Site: brandenburg
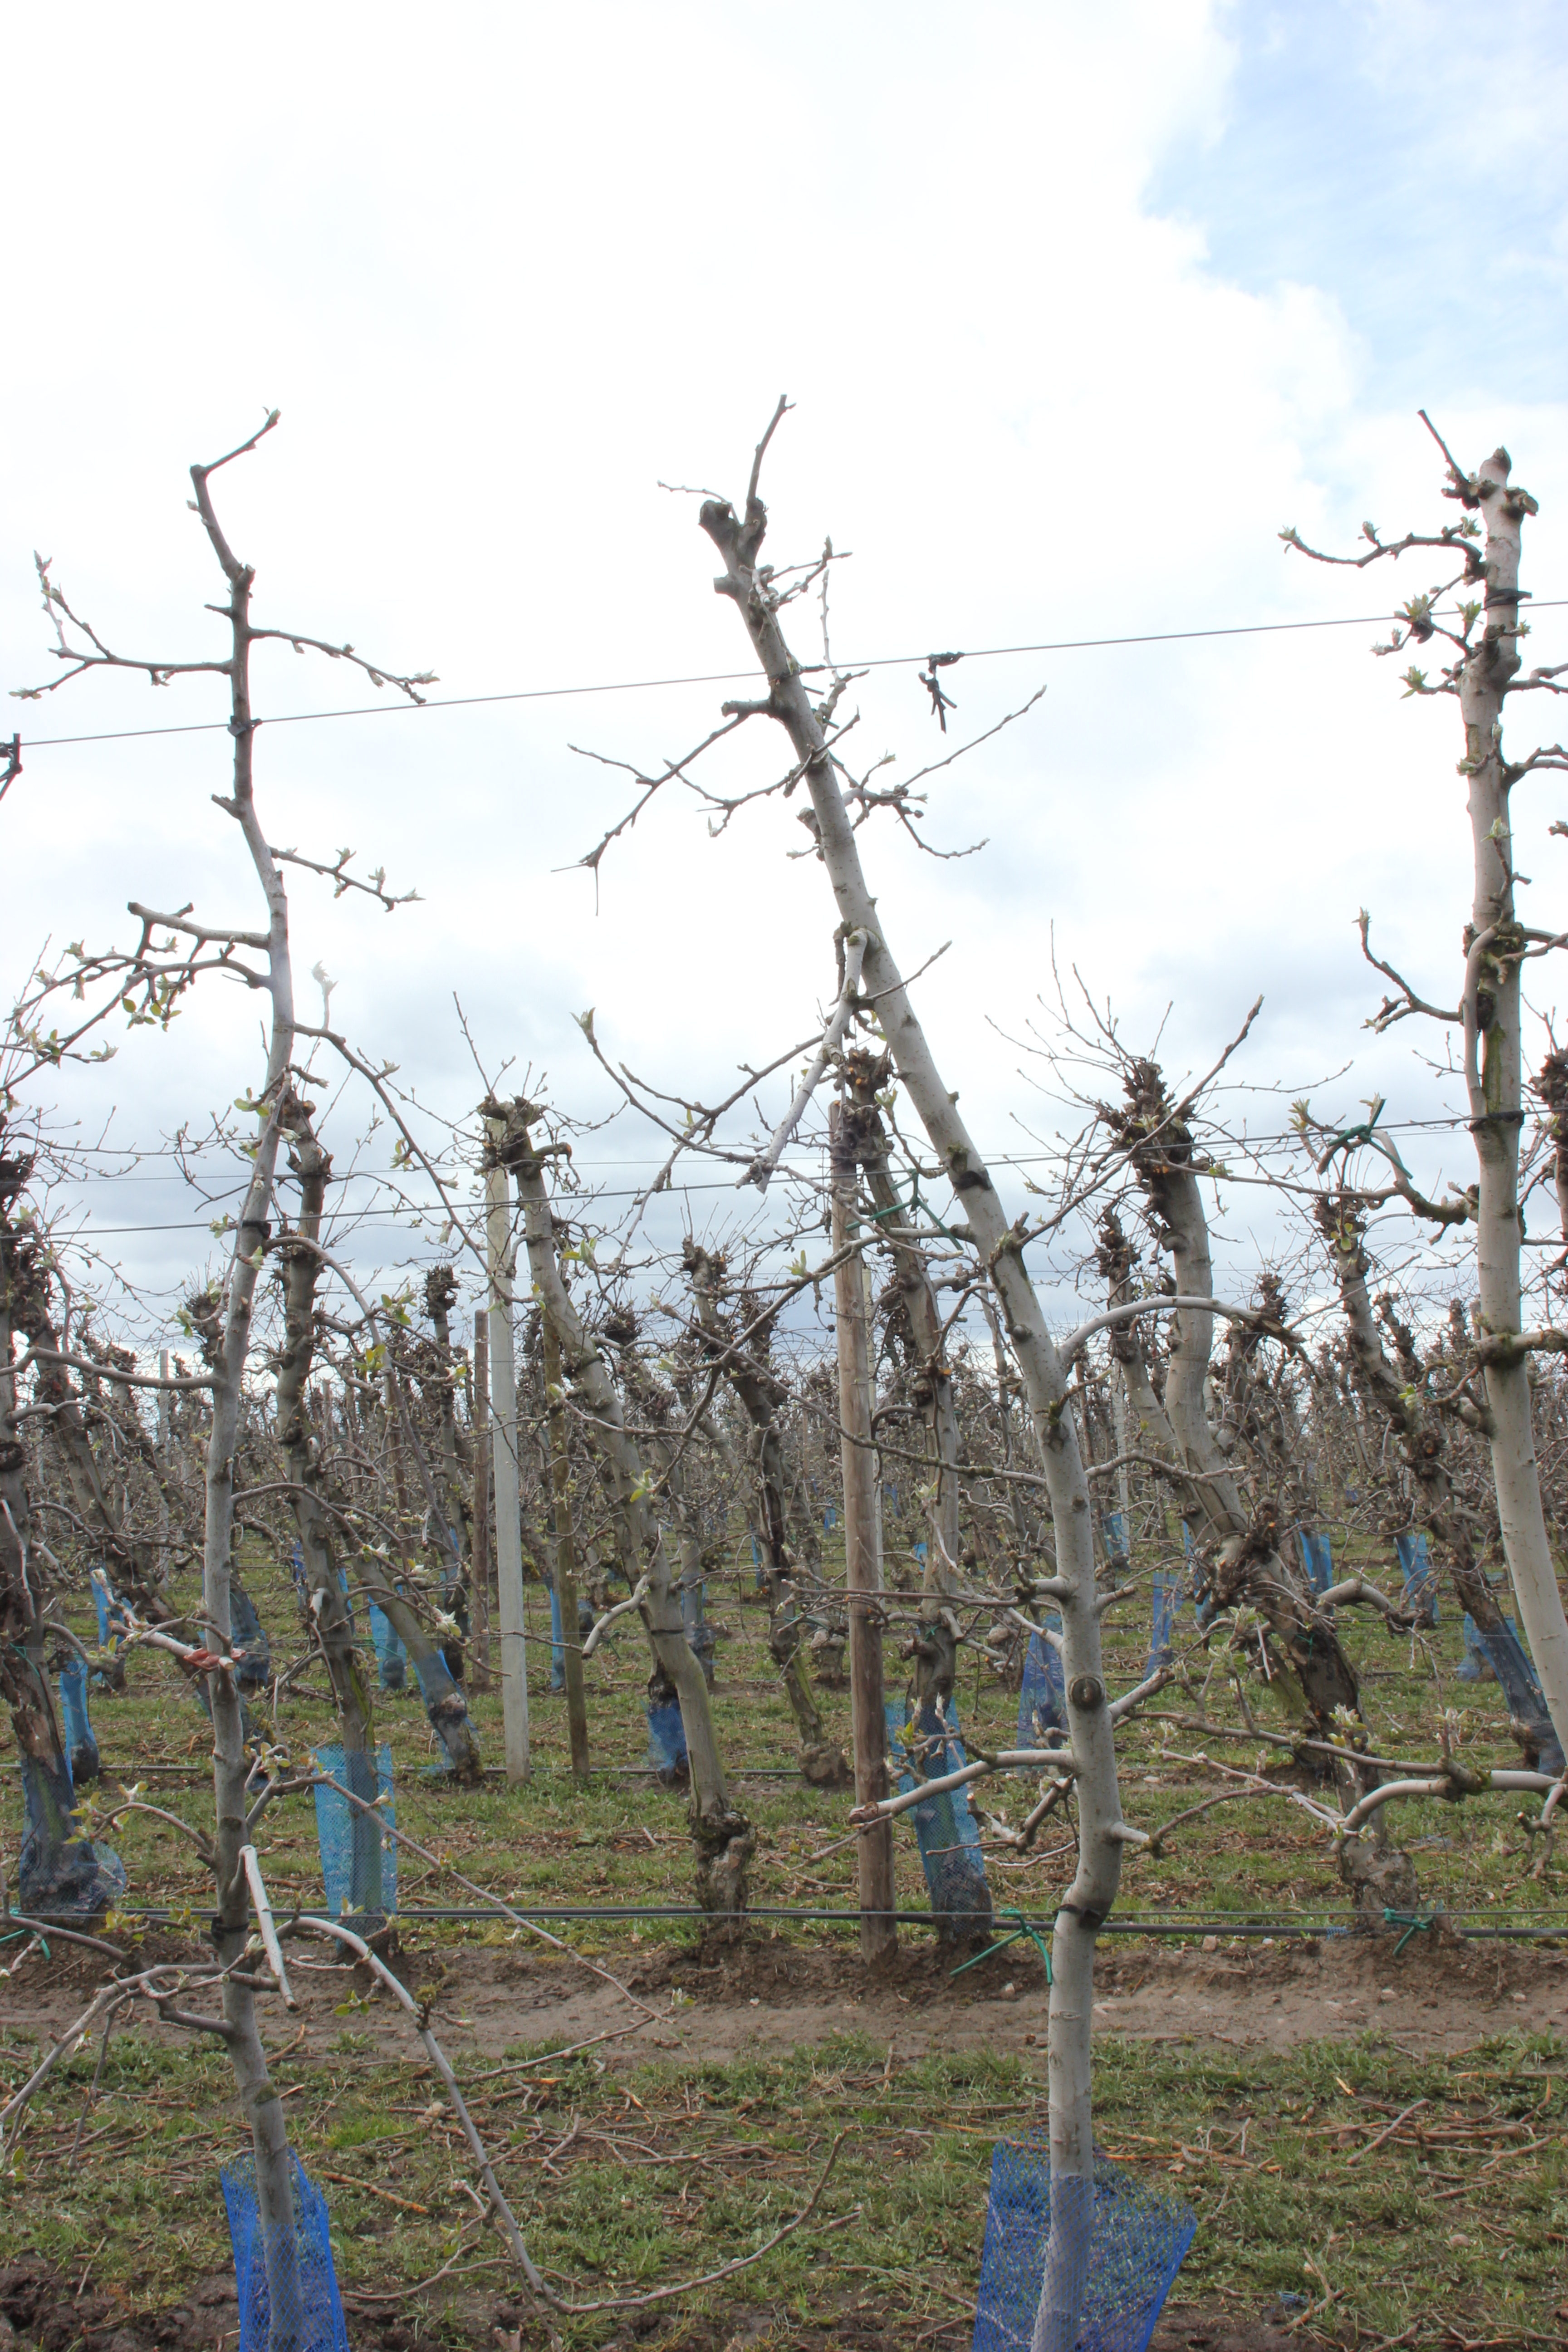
Growth stage (BBCH 55): Inflorescence emergence